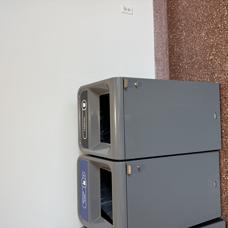
Label: trash